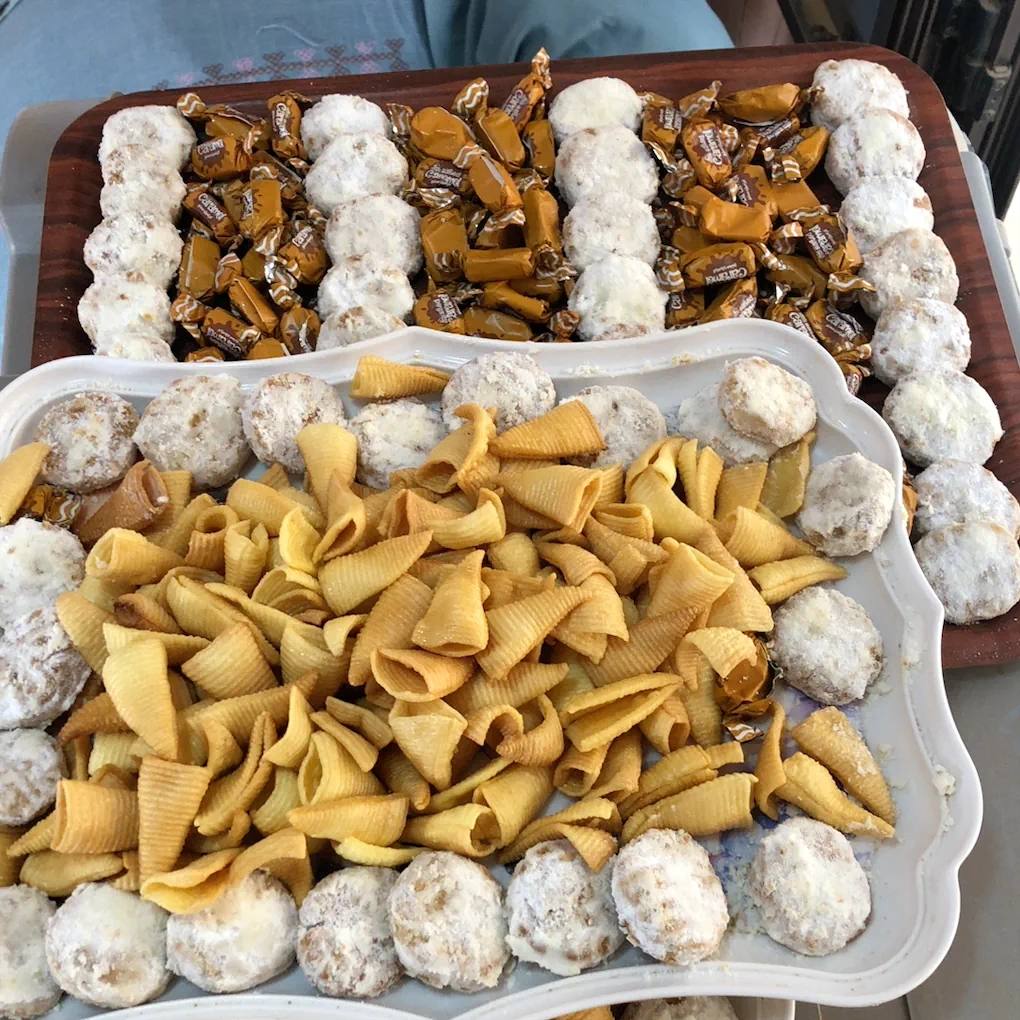
الوصف بالفصحى: صواني تقديم للضيوف تحتوي معجنات و رقائق مالحة و حلوى
الوصف بالعامية السودانية: شابالة تقديم فيها فنكوش وحلاوة وناعم
التصنيف: Food & Drinks